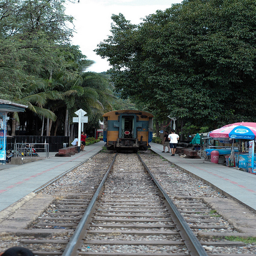
A train traveling down tracks next to trees.
The back of a train sitting on some tracks.
The last car of a train in the distance riding on tracks.
A train is leaving a station while a person is walking along side.
a train with some people and an umbrella sitting next to it